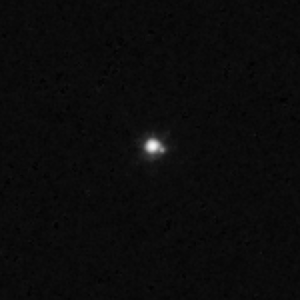
Gǃò'é ǃHú est un satellite de la planète naine potentielle Gǃkúnǁ'hòmdímà. Il s'agit d'un objet transneptunien d'environ 103 km de diamètre et orbitant autour du corps principal en 11,314 73 ± 0,000 16 jours avec un demi-grand axe de 6 035 ± 48 kilomètres. Il est nommé d'après la mythologie juǀʼhoan, Gǃò'é ǃHú signifiant oryx magique.